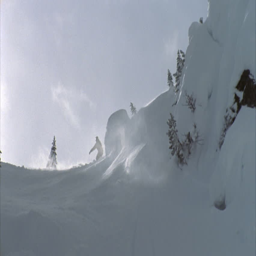
a snowboarder performs a jump , grabs the snowboard in mid air before landing successfully on snow , pan shot